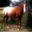
Label: horse